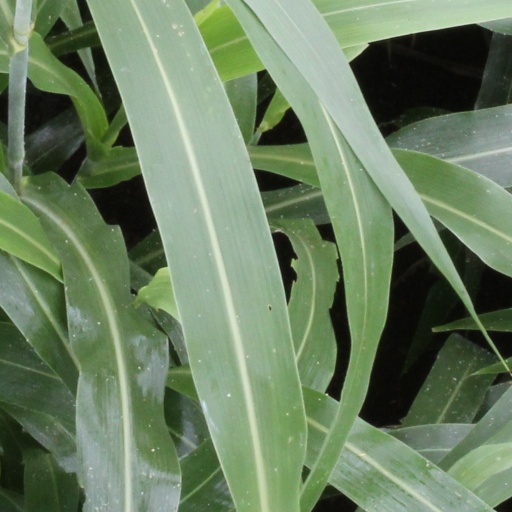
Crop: sorghum